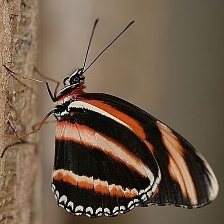
Species: BANDED ORANGE HELICONIAN